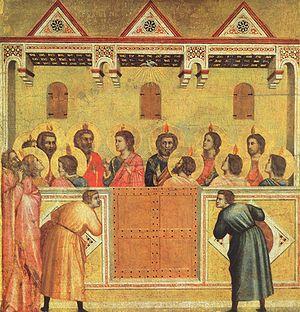
Les mystères glorieux constituent la dernière des quatre séries de cinq mystères médités dans la prière catholique du Rosaire. Après les mystères joyeux de l'annonce et de l'enfance, les mystères lumineux de la vie publique du Christ, les mystères douloureux de la passion, ces « mystères glorieux » mettent en relation la terre et le ciel, depuis la Résurrection du Christ jusqu'au Couronnement de Marie au Ciel.